Energy in Victoria

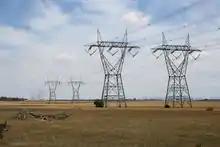
500 kilovolt transmission lines to the north of Melbourne

Energy in Victoria, Australia is generated using a number of fuels or technologies, including coal, natural gas and renewable energy sources. Brown coal, historically, was the main primary energy source for the generation of electricity in the state, accounting for about 85% of electricity generation in 2008. The amount of coal-fired power has decreased significantly with the closure in 2017 of the Hazelwood Power Station which supplied around 20% of Victoria's electricity, and to a lesser extent with the exit of Anglesea Power Station in 2015. Brown coal is one of the largest contributors to Australia's total domestic greenhouse gas emissions and a source of controversy for the country. Australia is one of the highest polluters of greenhouse gas per capita in the world.